Boundless (2022 TV series)

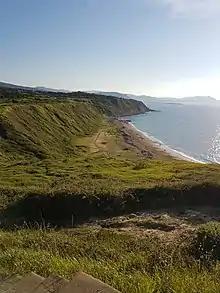
Footage was shot at the Azkorri beach

The project is the result of the collaboration agreement signed by RTVE and the Spanish Ministry of Defence in March 2018. RTVE and Amazon Prime Video unveiled the project in February 2020. Simon West was announced as director, and MONO Films and KILIMA Media as production companies. The screenplay was written by . Several cast members were disclosed on 22 April 2021. The series consists of 6 episodes each with a running time of around 40 minutes, with a total budget of €20 million. Production began filming in Olite, Navarre, on 26 April 2021. Shooting locations also included the beach in Getxo, Biscay, and the Dominican Republic.